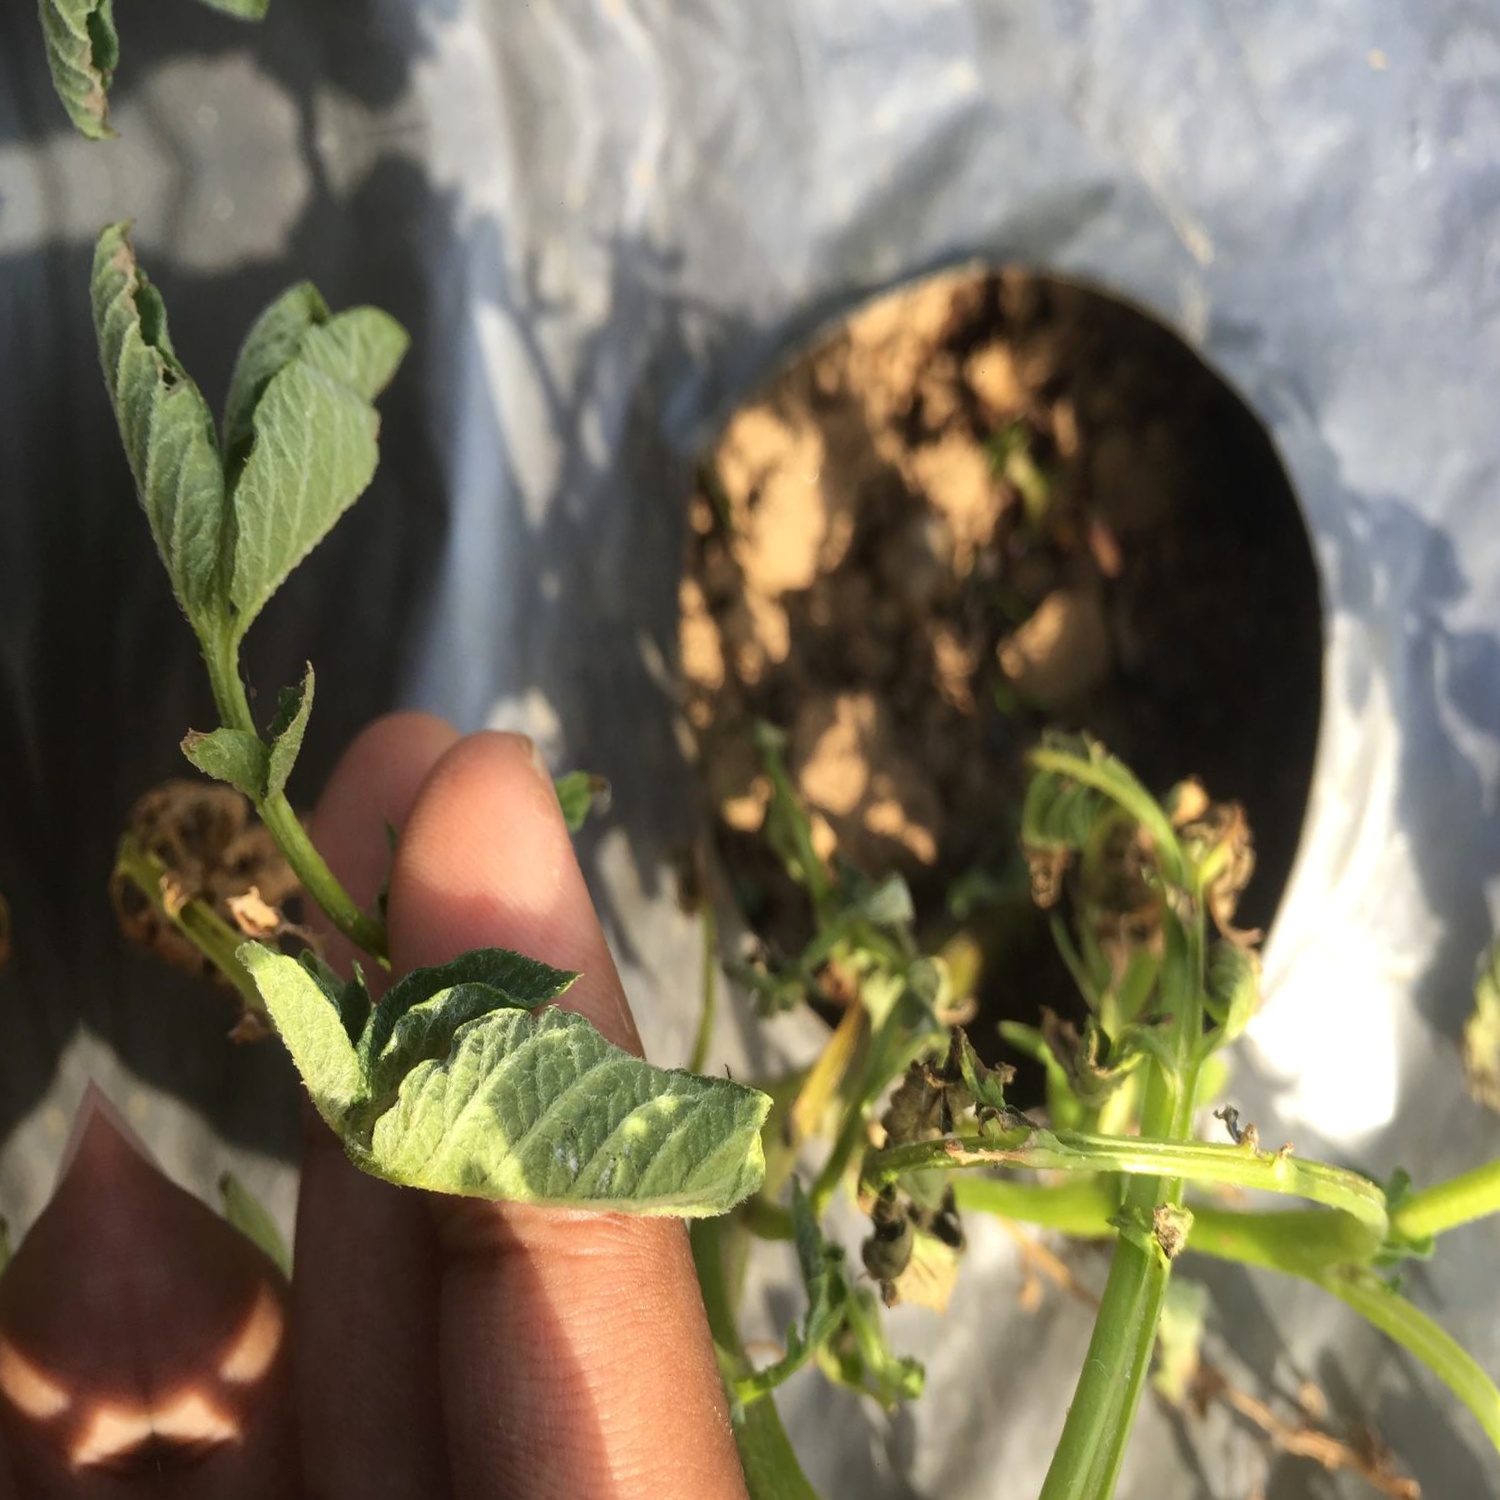
Etiqueta: Pudricion_Parda